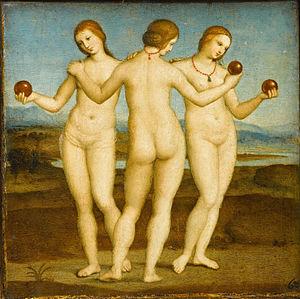
Un déhanché est un mouvement anatomique du bassin par lequel une personne procède à une torsion de sa colonne vertébrale pour rendre saillantes ses hanches le long de ses flancs. S'il est effectué par une femme à l'occasion de chaque foulée pendant la marche, ce mouvement que l'on peut alors appeler déhanchement suscite un roulement continu des fessiers censé être séduisant pour l'observateur masculin. Aussi, il est demandé aux mannequins professionnels amenés à participer à des défilés de le maîtriser à la perfection et à ceux qui débutent dans le métier de se soumettre à un exercice d'équilibre formateur. Ce dernier consiste à évoluer rapidement en talons aiguilles en plaçant systématiquement chaque pied exactement devant l'autre, ce qui suscite le balancement asymétrique.